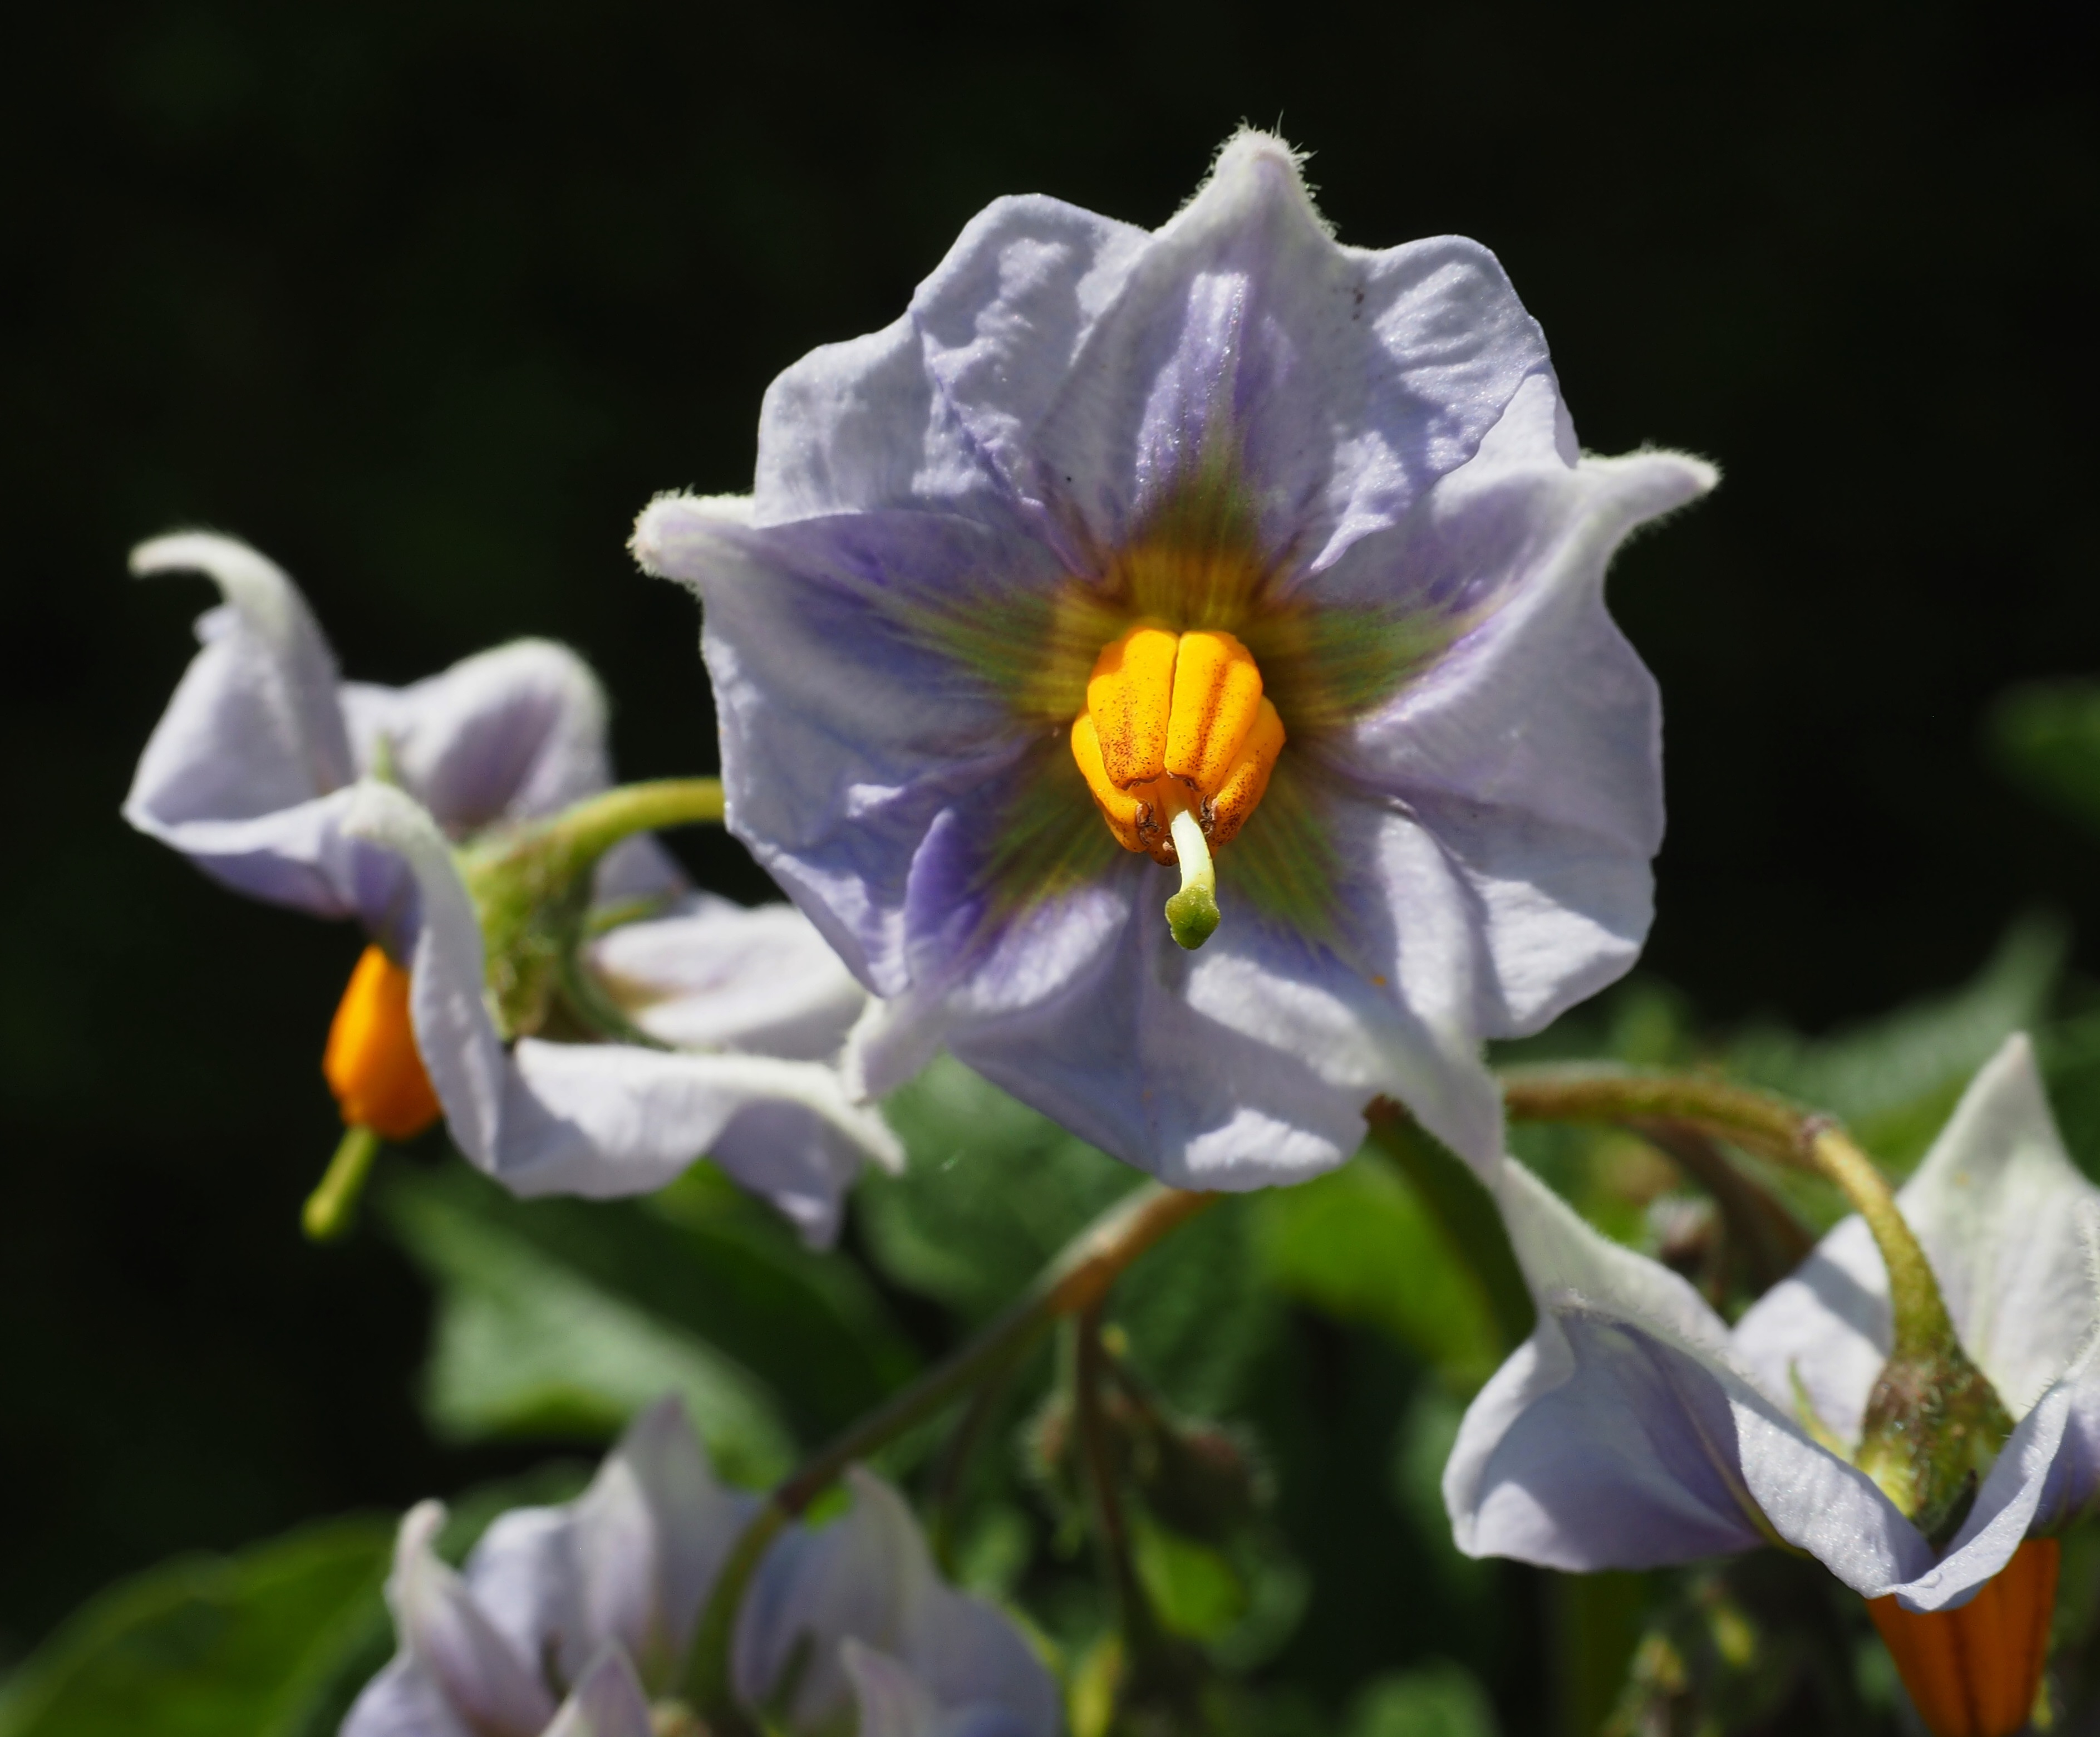
nature, blossom, plant, flower, petal, bloom, crop, botany, flora, potato, wildflower, macro photography, flowering plant, dayflower, bellflower family, erdapfelbl ten, potato blossom, land plant, violet family, dayflower family